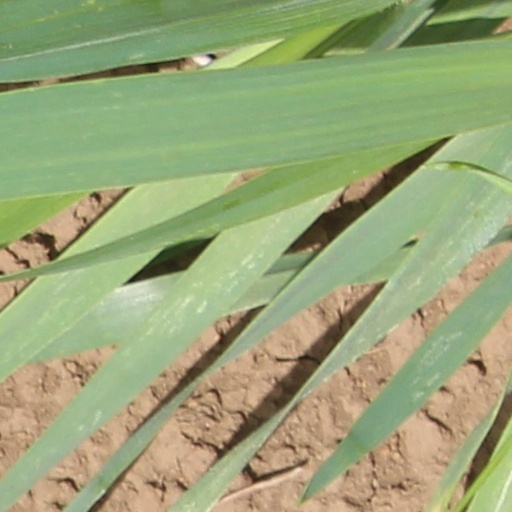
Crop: wheat